Tarskoye

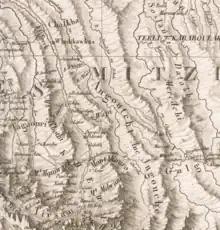
Angusht illustrated on Julius von Klaproth's map. Early 19th century.

Angusht was built no later than the 17th century and the first report of it was made in 1745 by prince Vakhushti of Kartli who mentioned Angusht as a village located on the river Boragnis-tskali (Sunzha). He also noted that the inhabitants of Angusht are Sunni Muslims. There is no exact data about the time of foundation of the village. It is known that Angusht was not originally a single village, but was a territorial society, consisting of several small tribal villages. In 1845, the settlement of the banks along the Sunzha River by the Terek Cossacks began. The foundation of the "Tarskaya stanitsa" is associated with the emergence of the "Sunzha Line". The stanitsa was built on the site of Ingush lands as fixated by in 1873, mentioned in his letter to the government published in the scientific journal "«News of the Caucasian Department of the Imperial Russian Geographical Society»" in 1894: